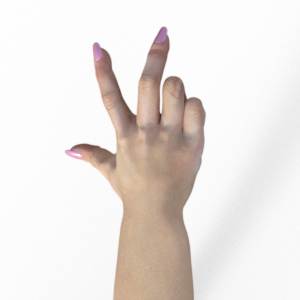
Label: scissors